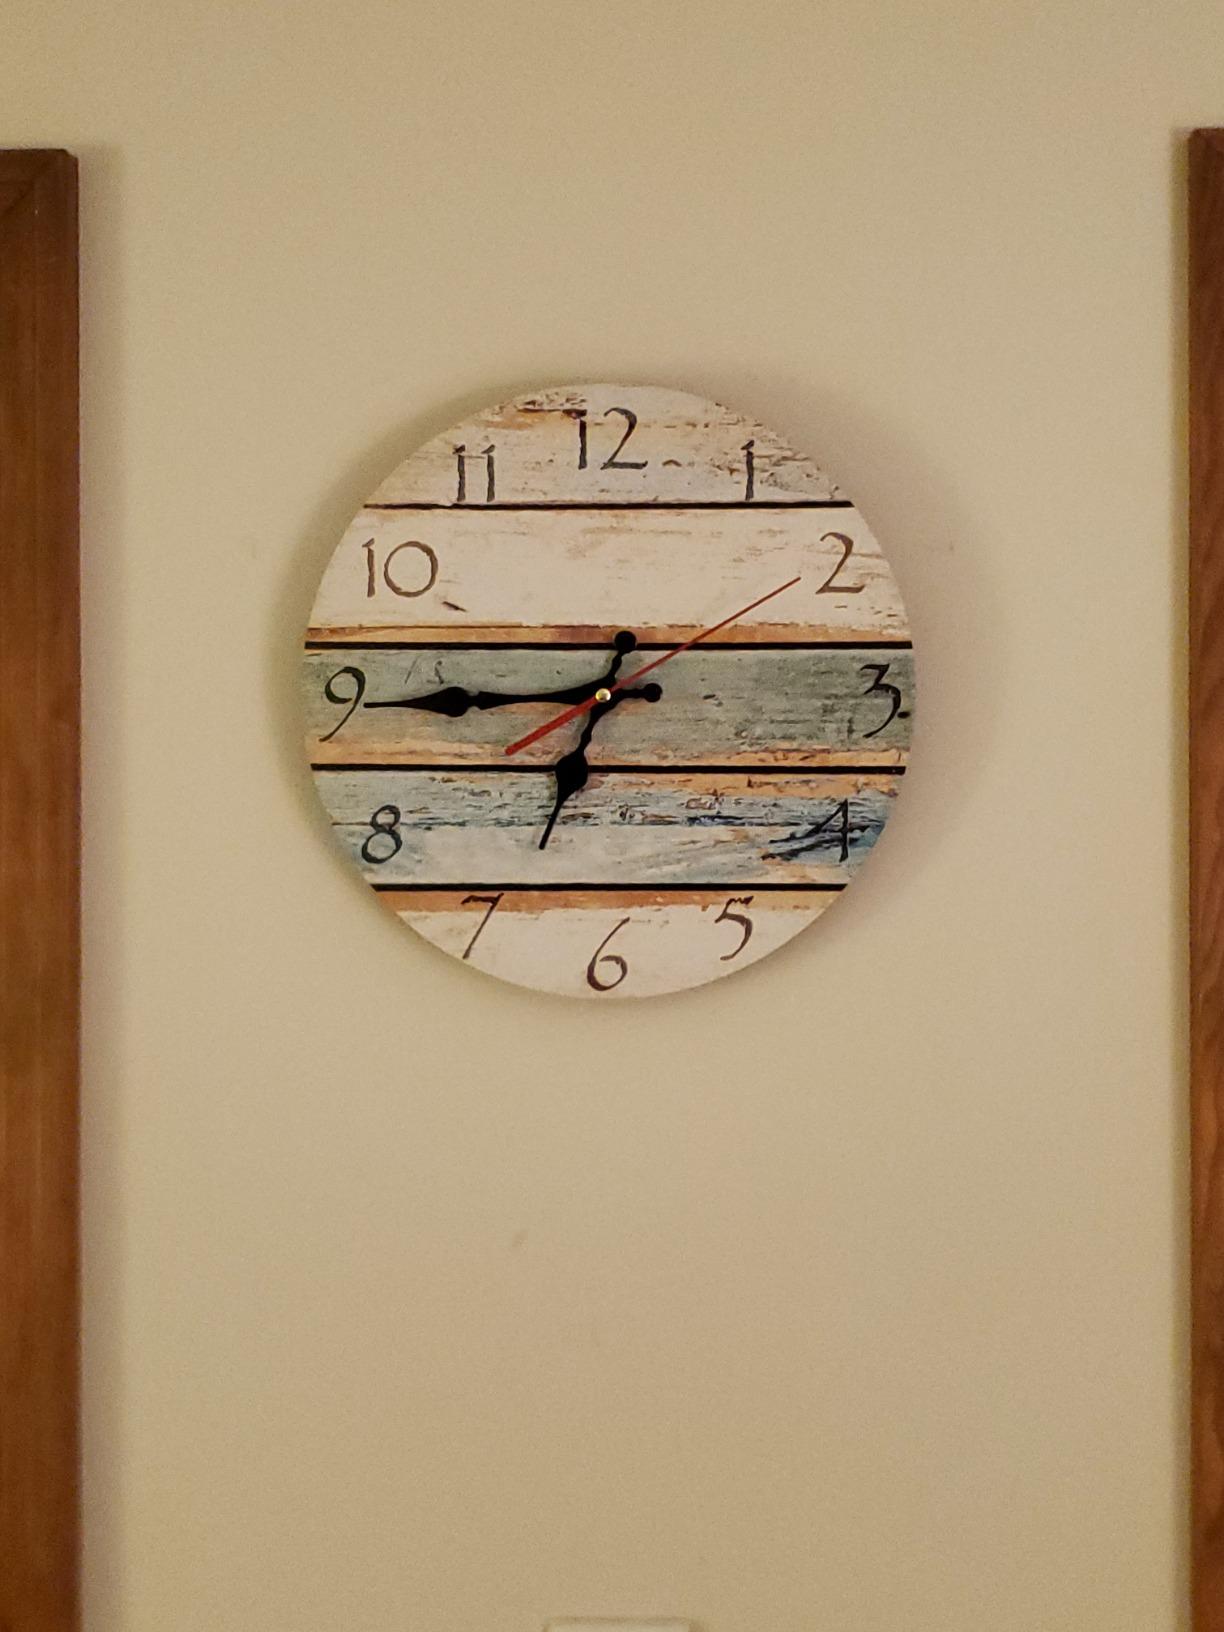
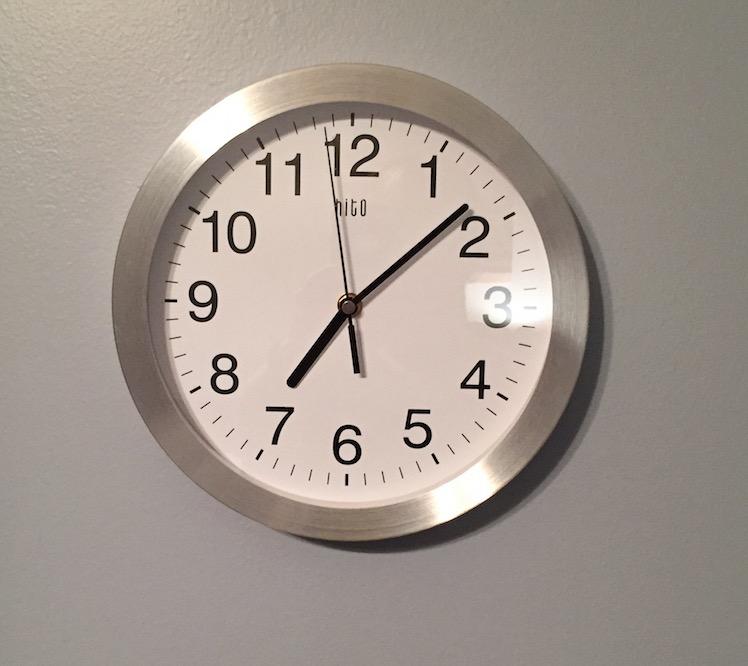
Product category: clock
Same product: no